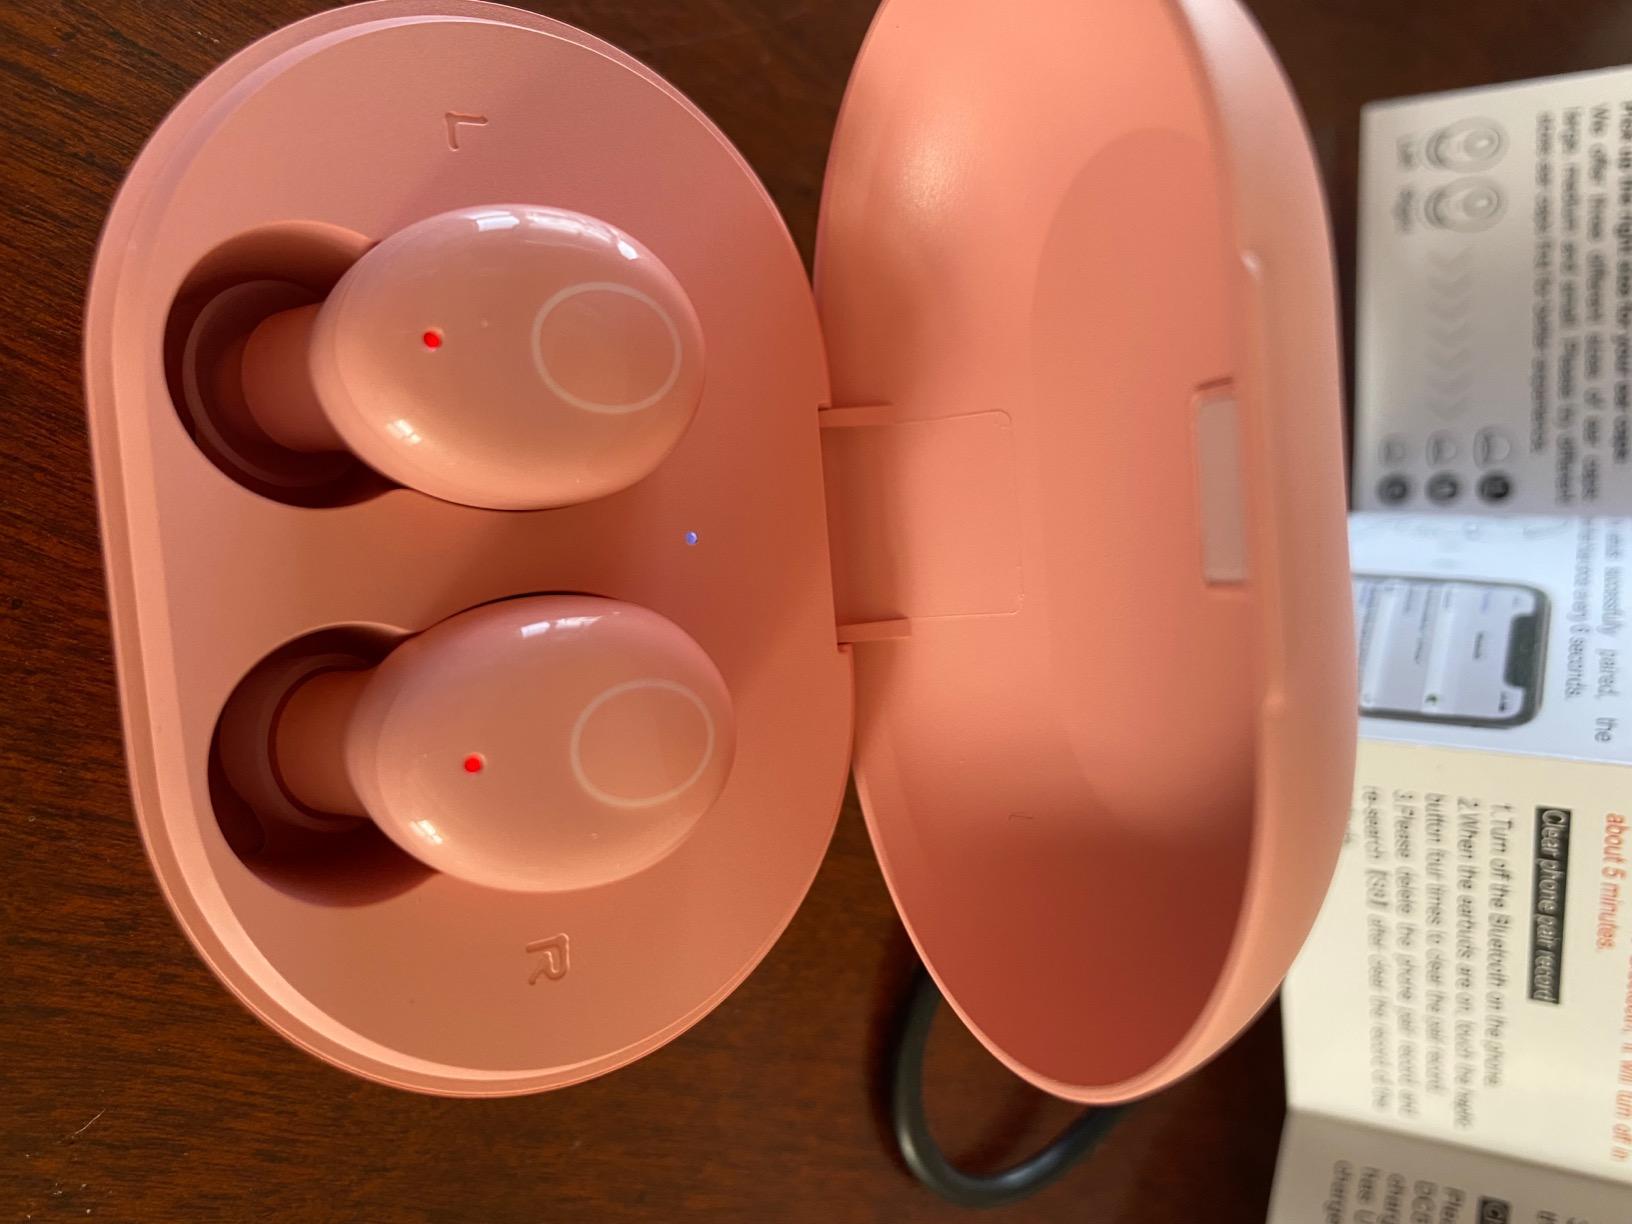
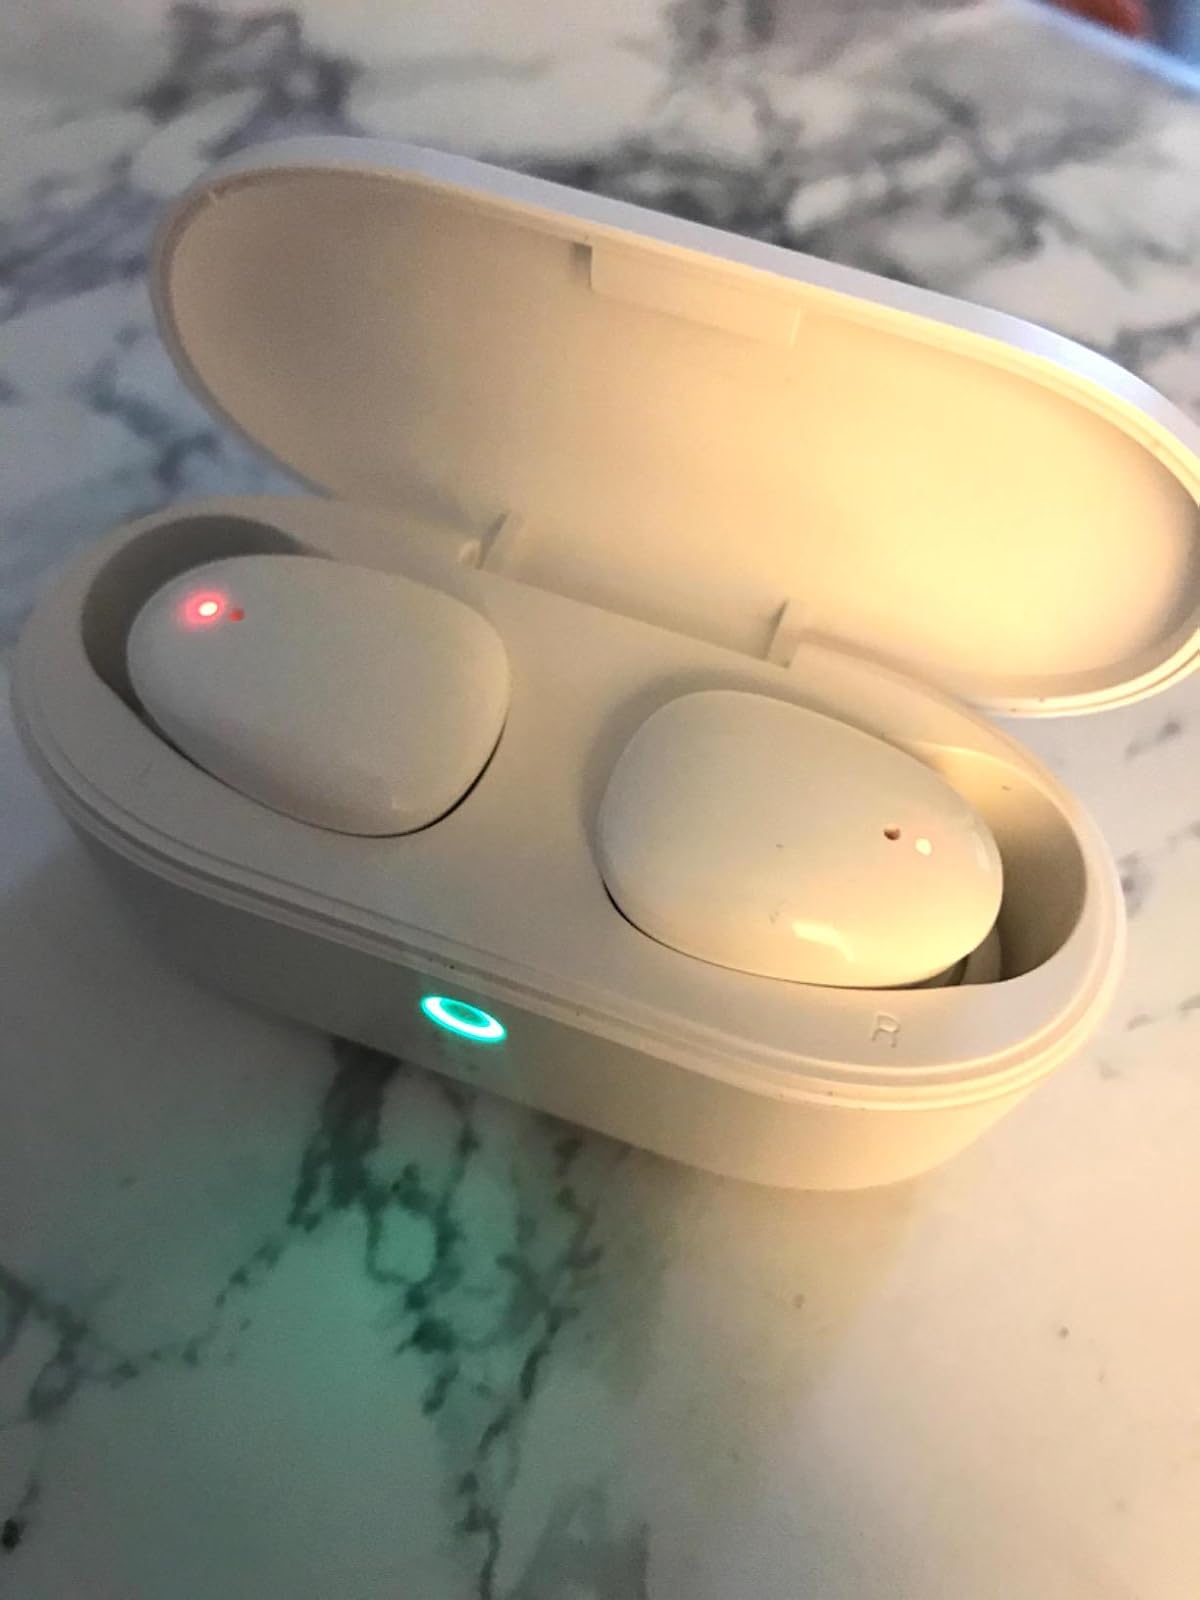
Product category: earbuds
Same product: no